Russian famine of 1601–1603

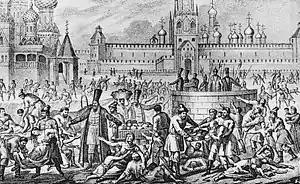
"Great Famine of 1601", a 19th-century engraving

The Russian famine of 1601–1603, Russia's worst famine in terms of proportional effect on the population, killed perhaps two million people: about 30% of the Russian people. The famine compounded the Time of Troubles (1598–1613), when the Tsardom of Russia was unsettled politically and was later invaded (1605–1618) by the Polish–Lithuanian Commonwealth. The many deaths contributed to social disruption. The famine resulted from a volcanic winter, a series of worldwide record cold winters and crop disruption, which geologists in 2008 linked to the 1600 volcanic eruption of Huaynaputina in Peru.